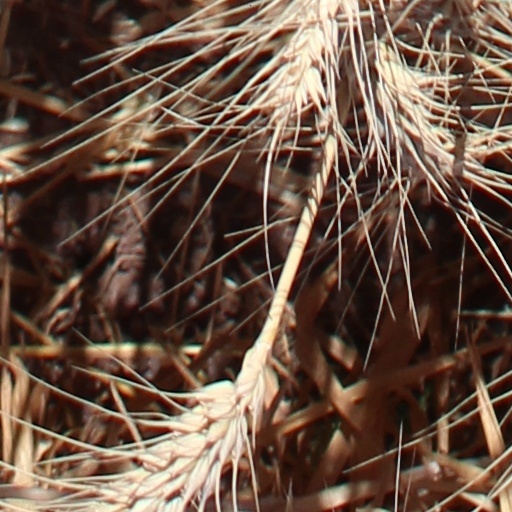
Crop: wheat